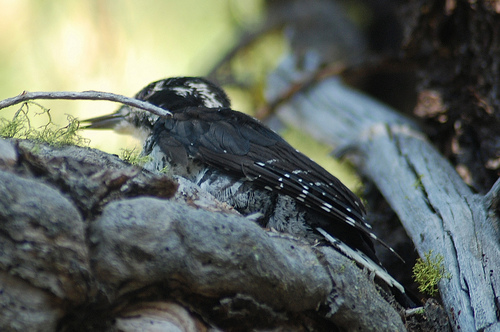
this bird has black feathers, an white belly and a pointy beak.
this is a black and white bird with a pointy black beak.
this small bird has a large, speckled head, long, black bill, and black feathers with white stripes.
this bird has a long bill, with a mostly white abdomen and black wings.
small to medium grey black and white bird with long beak
this bird has a solid black back with white dots on some of the primary feathers and a white tail with some black dots.
a small mostly black bird with some white on it's body, and a long flat beak.
this black feathered bird has a white belly and a spotted head.
black and white markings around head, black wings with white markings on wings, black and white spots on chest.
a black bird with a long bill with white spots.
Species: American Three Toed Woodpecker